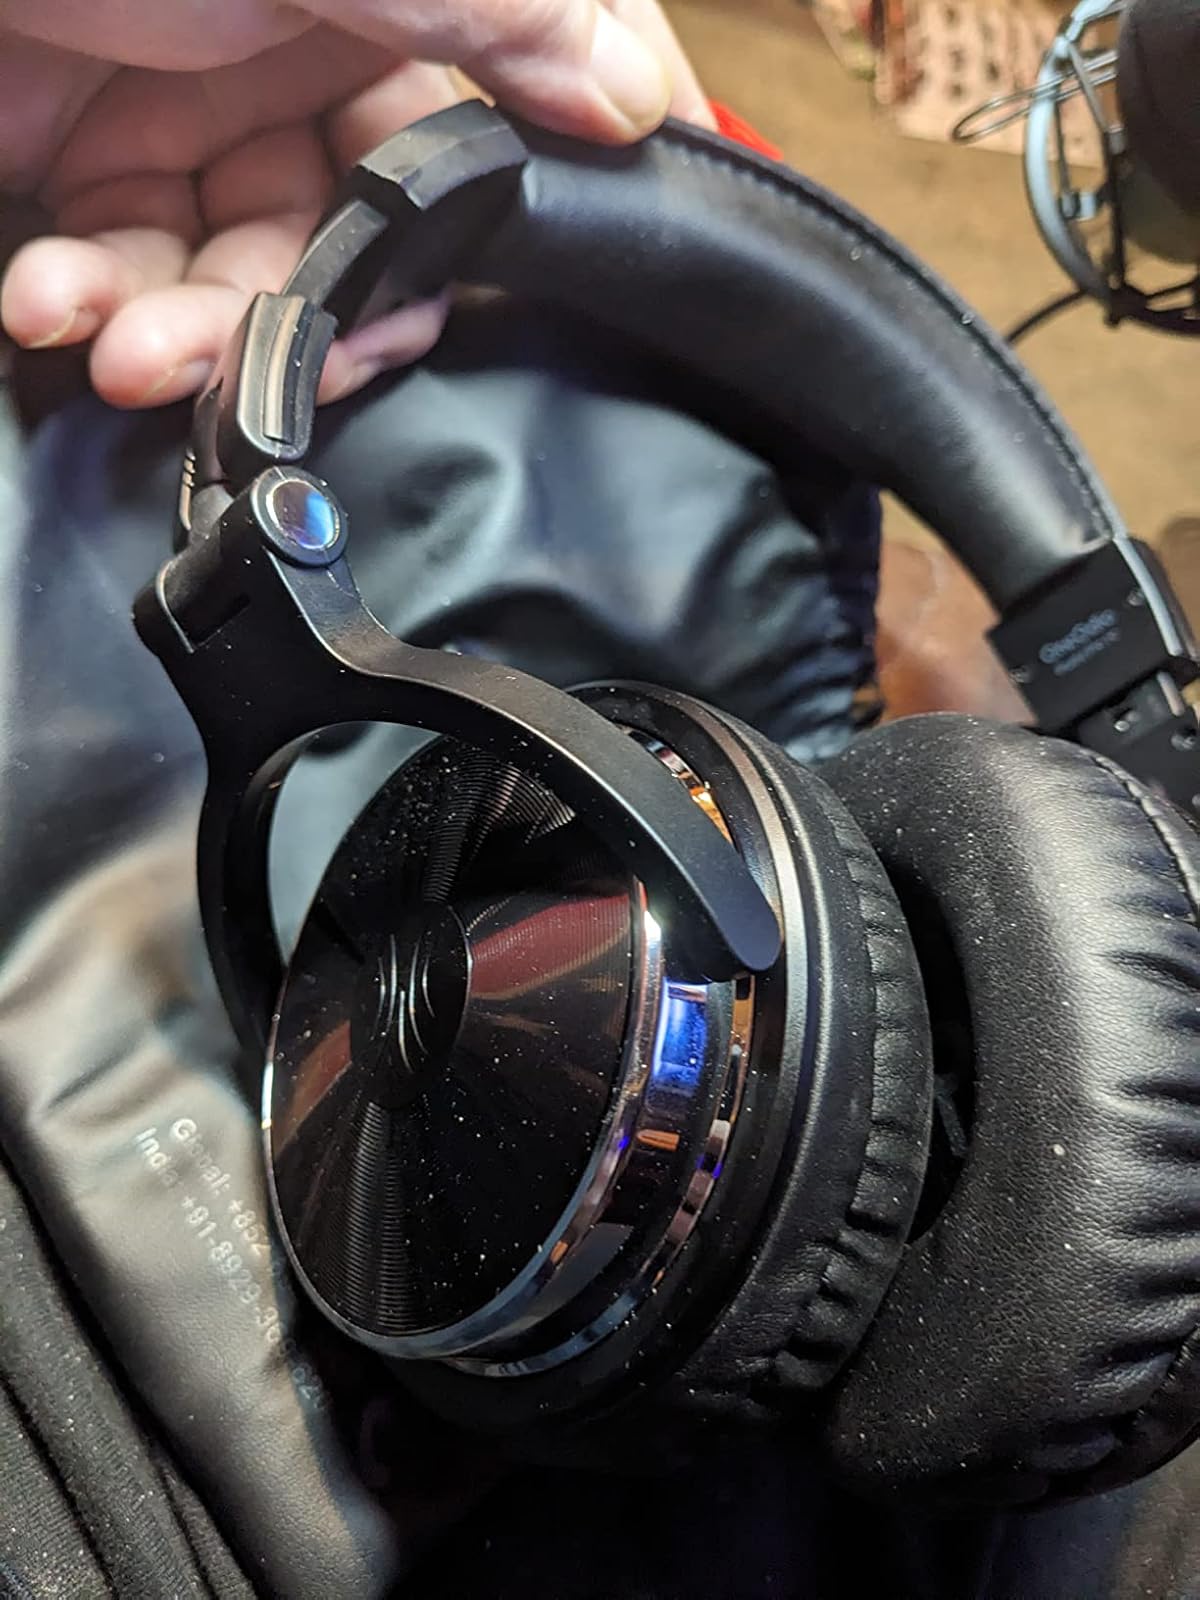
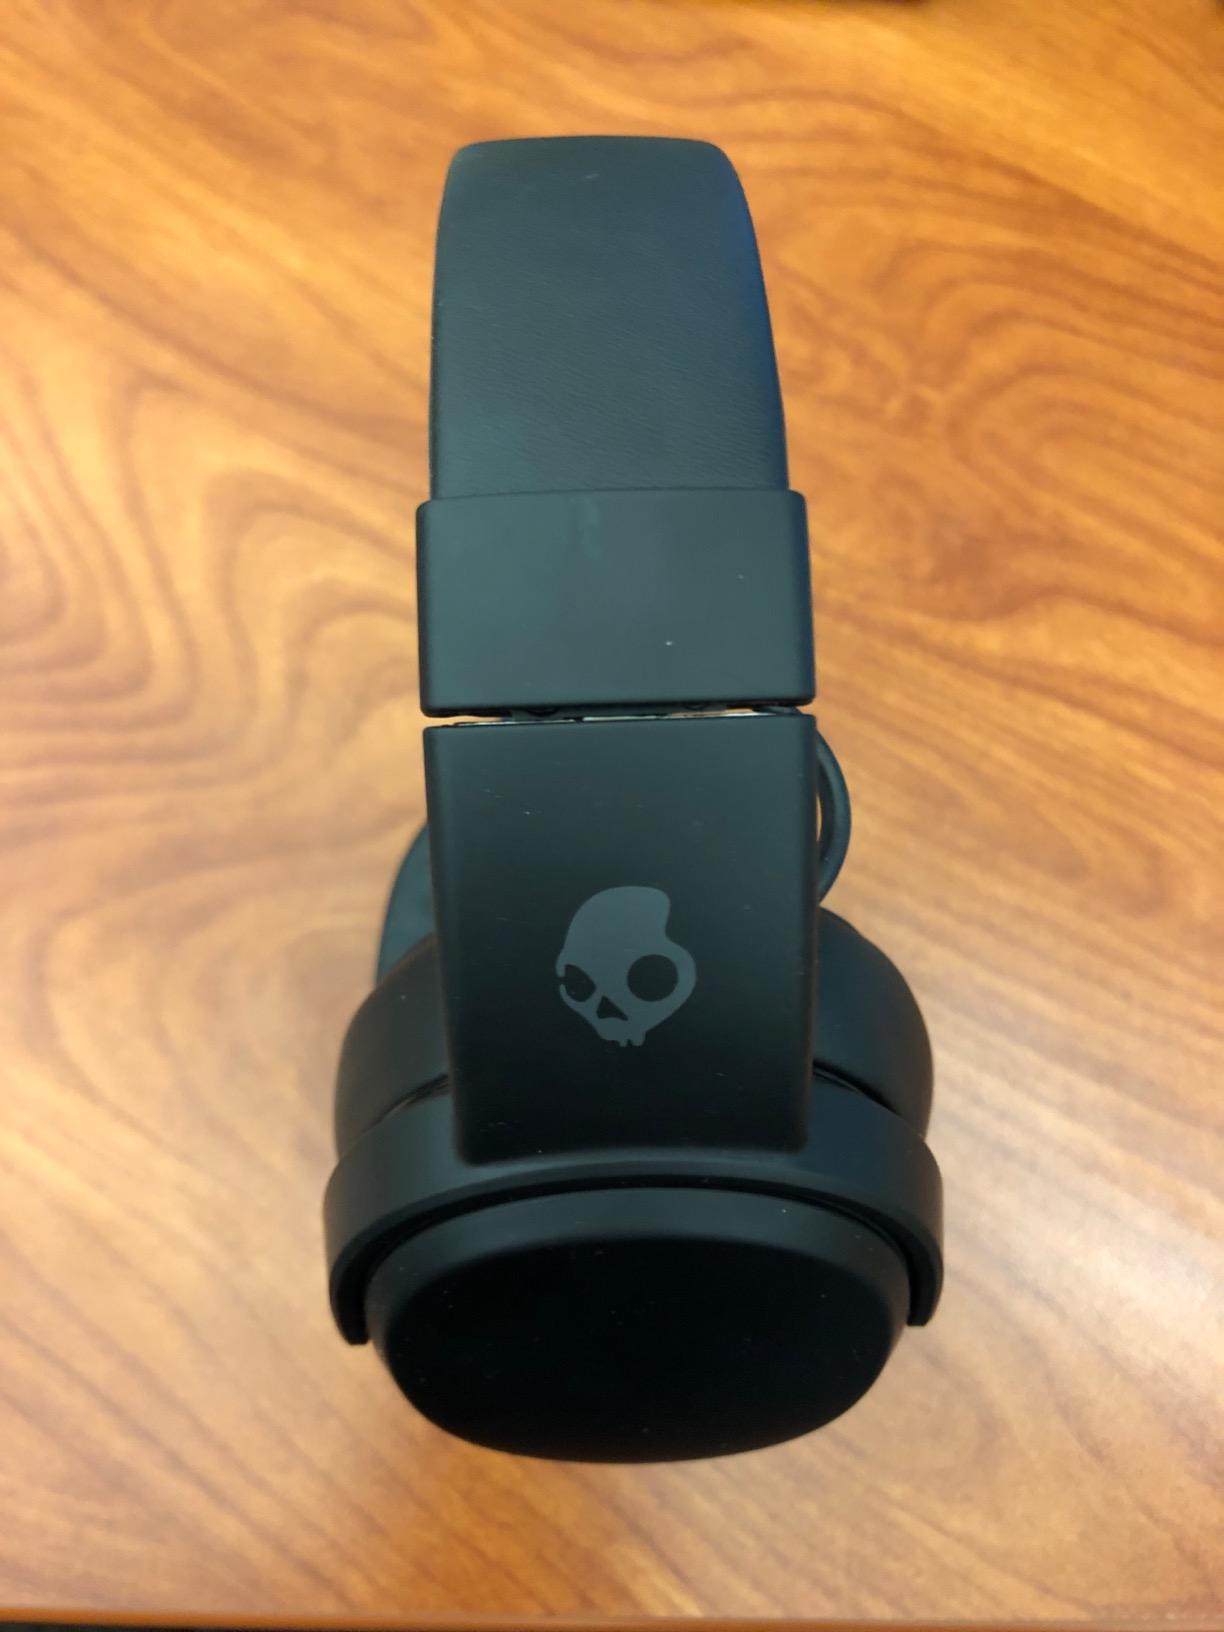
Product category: headphones
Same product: no